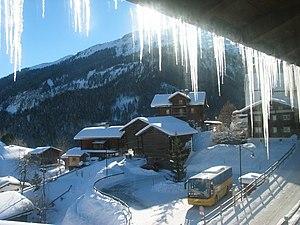
Tschiertschen est une ancienne commune suisse du canton des Grisons, située dans la région de Plessur.